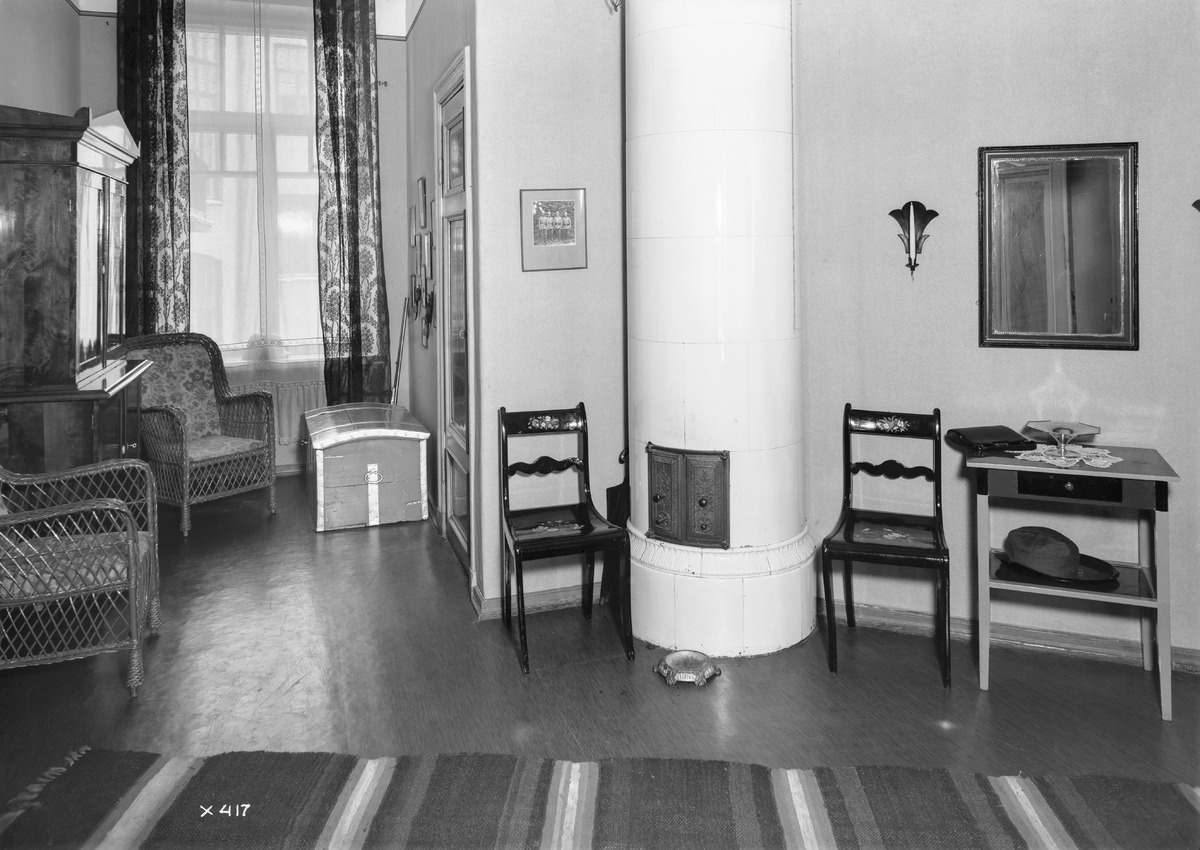
Veljekset Åström Oy:n konttoripäällikön everstiluutnantti evp Olof Heinrichsin yksityisasunto
The apartment of the office manager of Veljekset Åström Oy, lieutenant colonel (retired) Olof Heinrichs
sisällön kuvaus: Veljekset Åström Oy:n konttoripäällikön, myöhemmin toisen johtajan, everstiluutnantti evp Olof Heinrichsin yksityisasunto 24.2.1935. content description: The apartment of the office manager (later an executive) of Veljekset Åström Oy, (retired) lieutenant colonel Olof Heinrichs on February 24, 1935.
Vuosi: 1935
Paikka: Suomi, Oulu, Suomi, Pohjois-Pohjanmaa, Oulu
Aiheet: Veljekset Åström Oy; pönttöuunit; sisäkuva; asunnot; johtajat; uunit; huoneet; apartments; managers; rooms; fireplaces